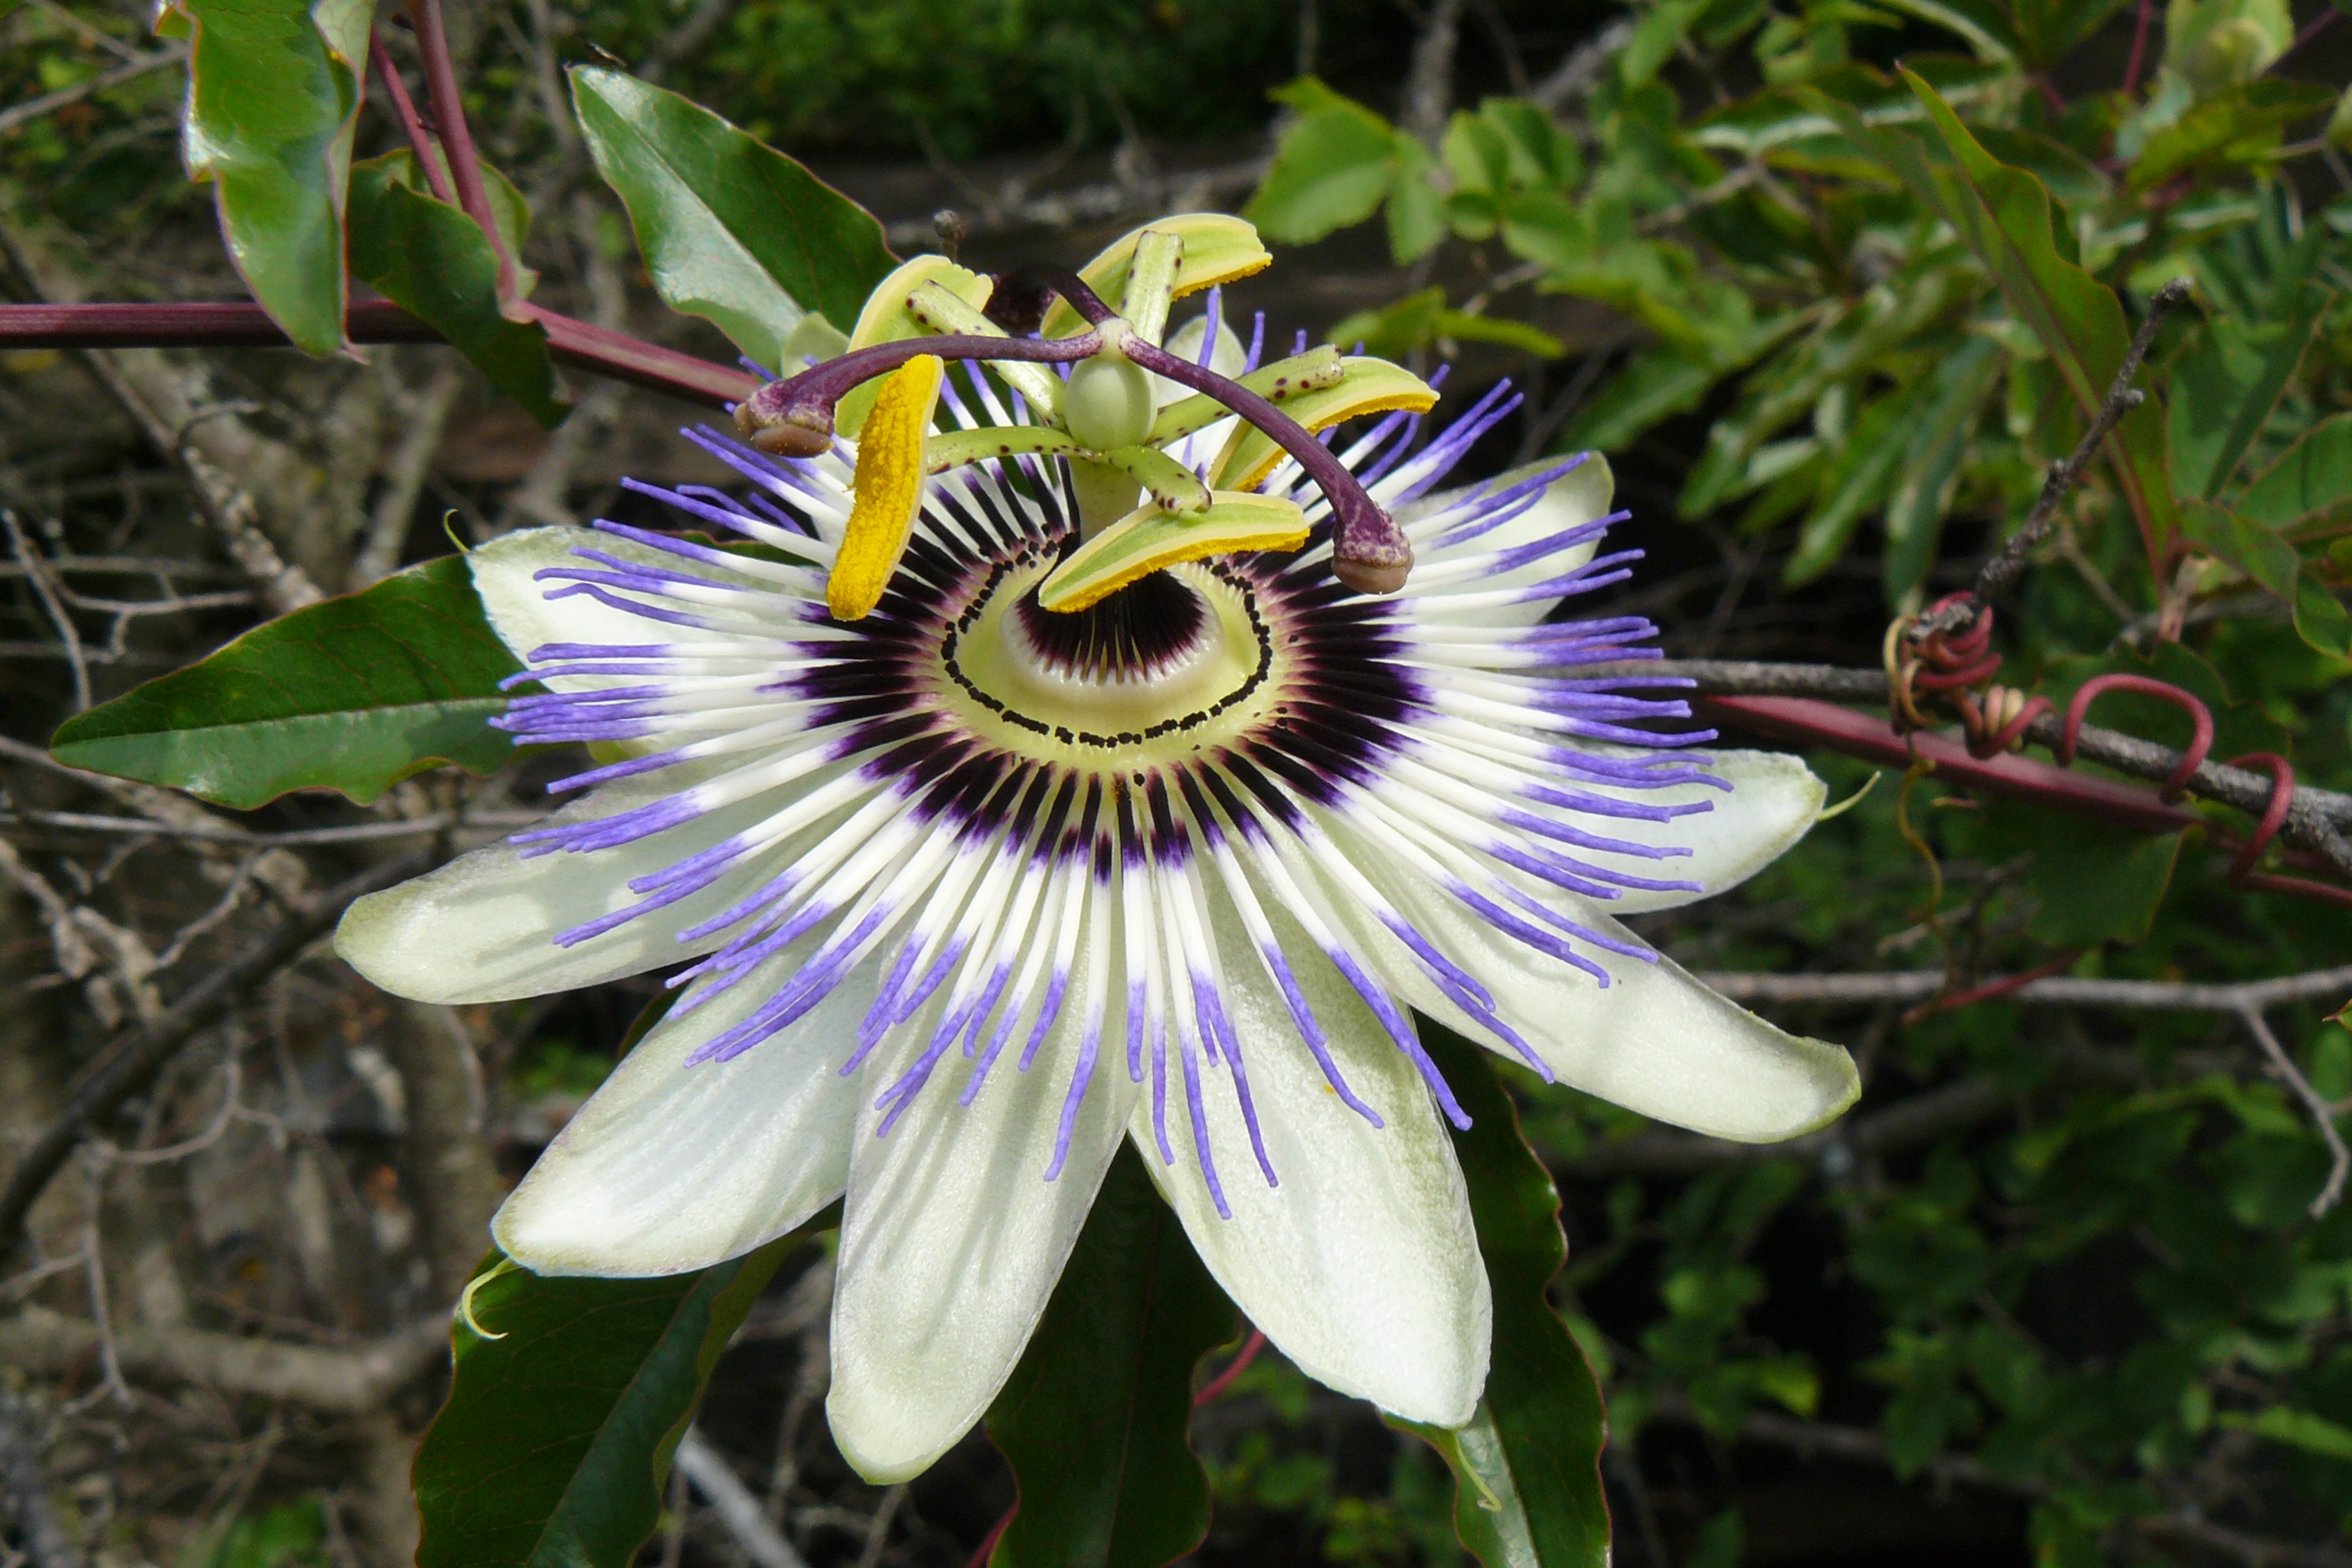
plant, field, flower, summer, macro, botany, flora, wildflower, passion flower, macro photography, flowering plant, land plant, passion flower family, purple passionflower